Xbox Series X and Series S

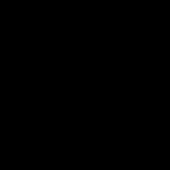
The Xbox Series S logo

The Xbox Series S is comparable in its hardware to the Xbox Series X, similar to how the Xbox One S relates to the Xbox One X, but has less processing power. While it runs the same CPU with slightly slower clock frequencies, it uses a slower GPU, a custom RDNA2 with 20 CUs at 1.55 GHz for 4.006 TFLOPS, compared to 12.155 TFLOPS of the Series X. It ships with 10 GB of GDDR6 SDRAM, with 8 GB running at 224 GB/s primarily to be used with the graphics system and the other 2 GB at 56 GB/s to be used for the other computing functions, and a 512 GB SSD storage unit with a raw input/output throughput of 2.4 GB/s. It does not include an optical drive, so all games and software must be obtained digitally via Microsoft Store. It is intended to render games nominally at 1440p, with support for a 4K upscaler, at 60 frames per second, although it can go as high at 120 frames per second at this resolution. It starts at $299.99. Selected games can support native 4K resolution output on the Series S, such as "Ori and the Will of the Wisps". Otherwise, the console has the same functions as the Xbox Series X, including ports, expansions, and game support.